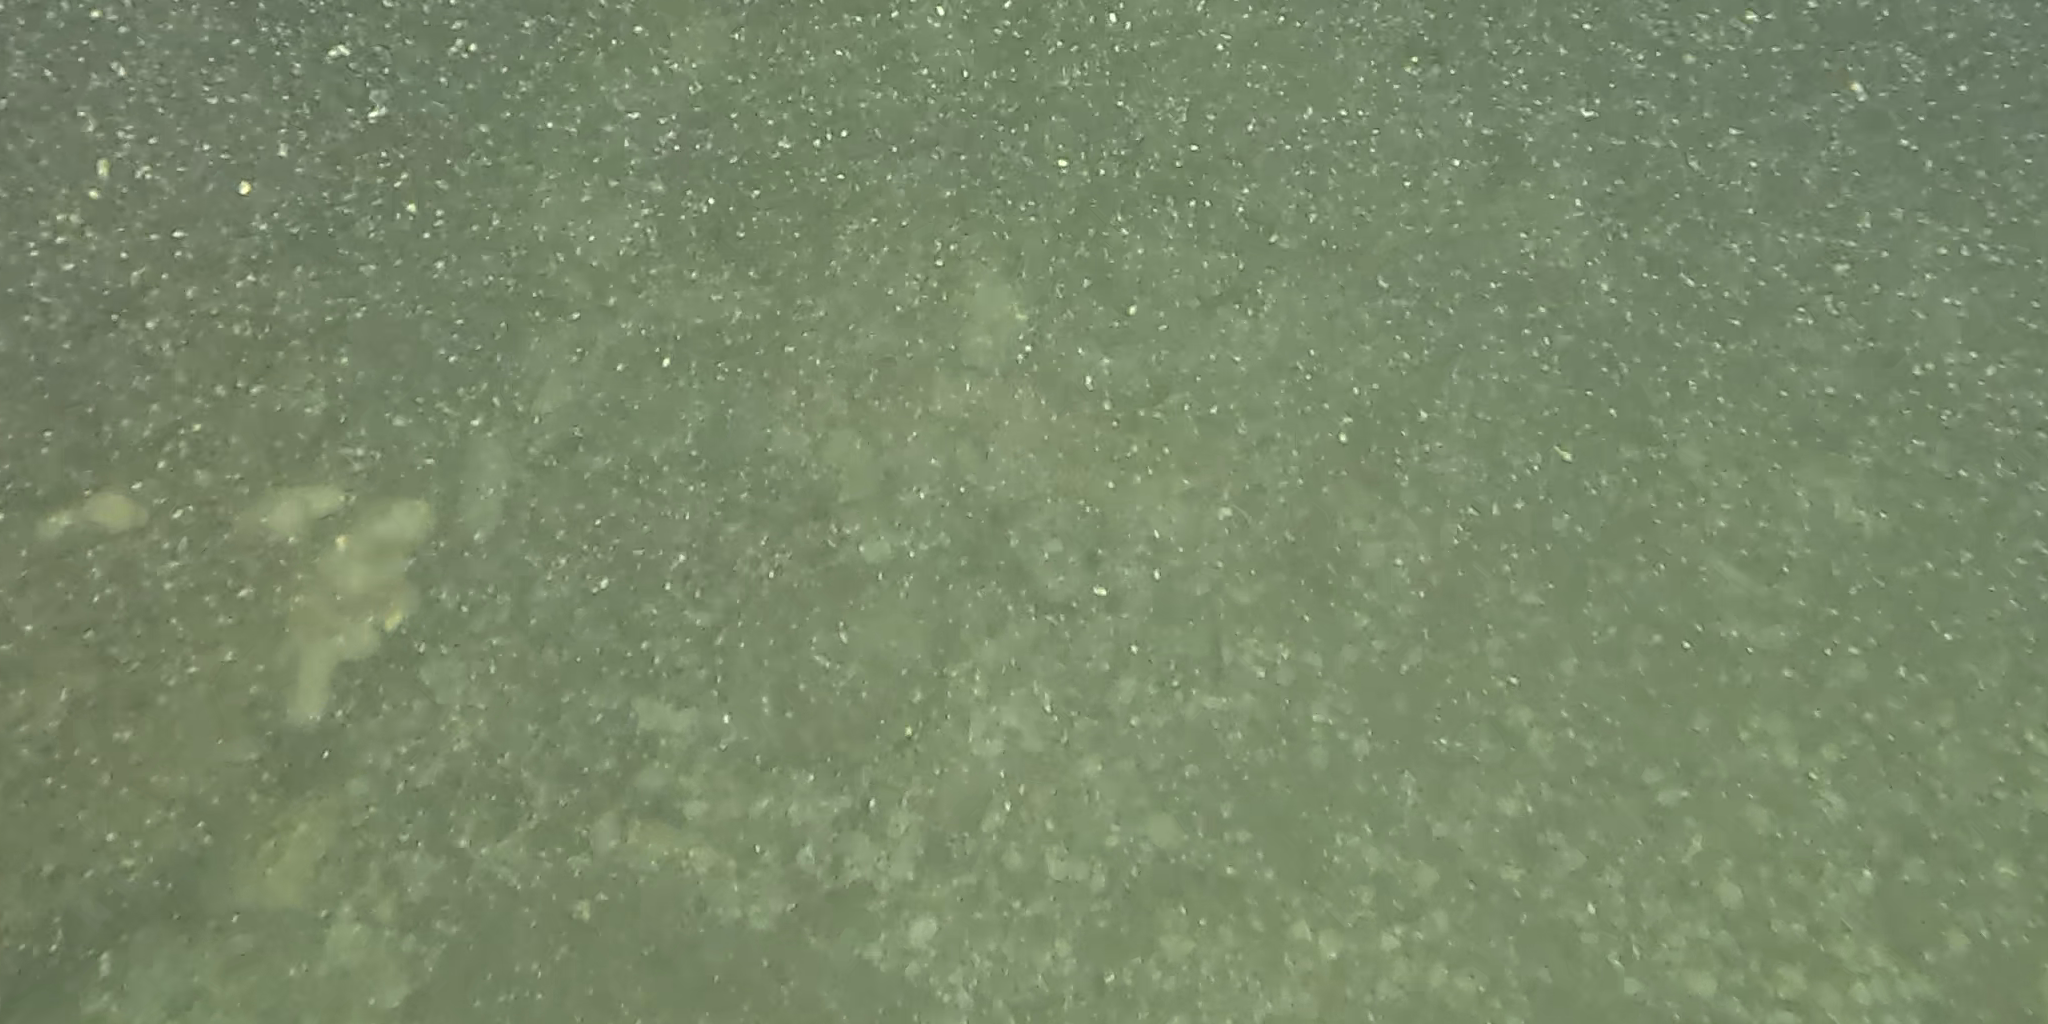
Seabed habitat: stone